Angelina Castro

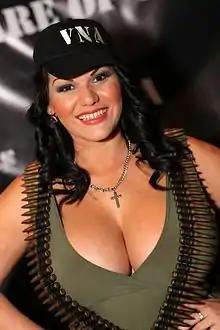
Castro in 2013

Angelina Castro (born Francys Delia Valdez; 6 September 1982) is a Cuban American pornographic actress, film producer and radio personality. Castro grew up in Havana, Cuba, migrating to the United States when she was a child. After studying to be a chiropractor, Castro started working in adult films, starting in 2006, to pay off her student loans. The first Cuban-American adult film star, Castro gained national mainstream attention when she, and fellow porn actress Sara Jay, posted on Twitter that they would offer oral sex to fans of the Miami Heat, if the Heat won the NBA Finals – and the two women did. Castro makes regular appearances on American Spanish-language radio and television, often providing sex advice, and is the spokesperson for Garner's Garden skincare.